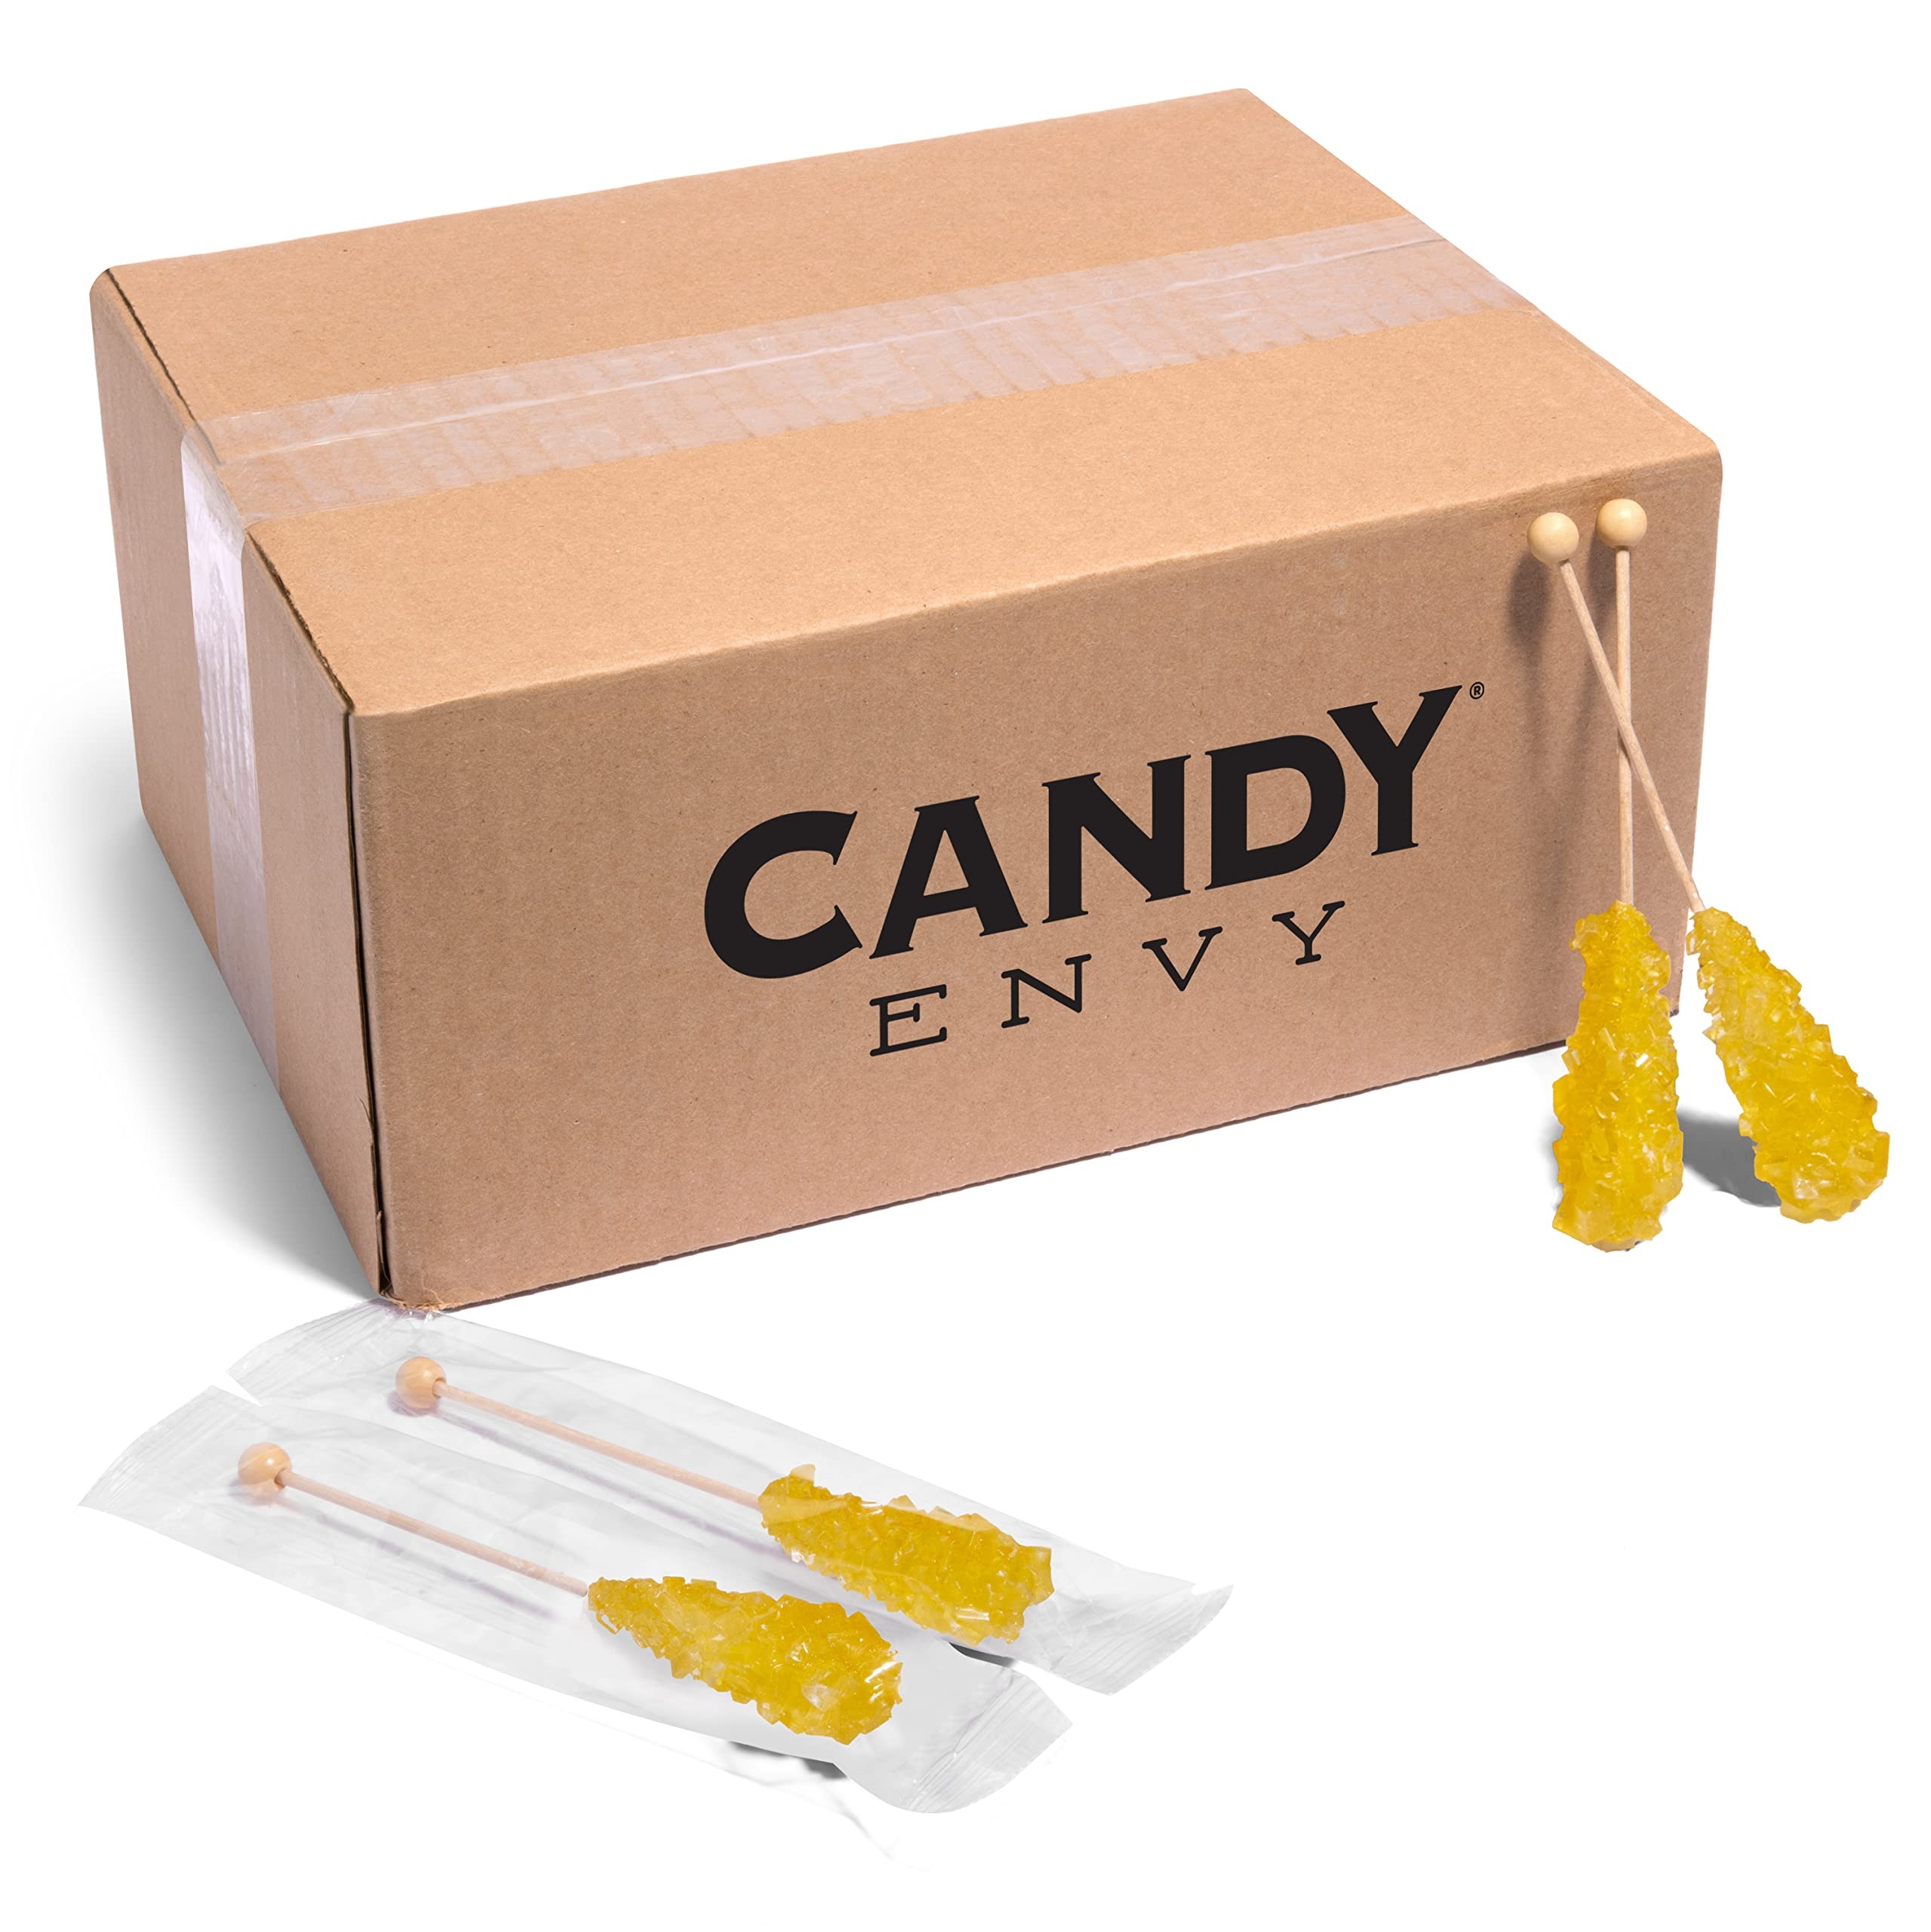
Item Name: Candy Envy - 100 ct Yellow Cafe Sugar Sticks Rock Candy - Individually Wrapped - Lemon Flavored
Bullet Point 1: 100 Bulk Individually Wrapped Yellow Café Sugar Sticks Mini Rock Candy
Bullet Point 2: Lemon Flavored!
Bullet Point 3: Our Mini Rock Candy Sugar Sticks are perfect addition to your coffee or cocktail bar or as a party favor handout
Bullet Point 4: Enjoy mini goodness with every 10 Gram Stick! Each Café Sugar Stick is the equivalent of 2 1/2 sugar cubes!
Bullet Point 5: Certified OU Kosher
Product Description: Cafe Rock Candy Sticks - Individually Wrapped (Yellow Lemon, 100 Pack). Perfect for Coffee, Tea, or other beverages when they need a little extra sweetness!
Value: nan
Unit: None

Price: 69.99